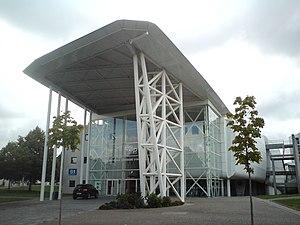
Ceci est le bâtiment de l'ENSIP de Poitiers vu de face
Le Festival du film environnemental, est un festival annuel de courts-métrages organisé par des étudiants de l'École nationale supérieure d'ingénieurs de Poitiers, sur le domaine universitaire de Poitiers. D'une durée d'une semaine, le festival vise à sensibiliser, petits et grands, sur l’environnement de manière ludique et amusante.
Les Journées Information Eaux sont un colloque bi-annuel, et rassemblant des spécialistes de l'eau en septembre à l'ENSI de Poitiers, sur le domaine universitaire de Poitiers.
Le Domaine universitaire de Poitiers est un campus, situé sur la commune de Poitiers, au sud-est de l'agglomération pictavienne.
Cet article décrit les différentes études menant au titre d'ingénieur en France.
Bernard Legube, né le 6 décembre 1948, est un universitaire français, docteur en sciences physiques et chercheur à l'IC2MP.